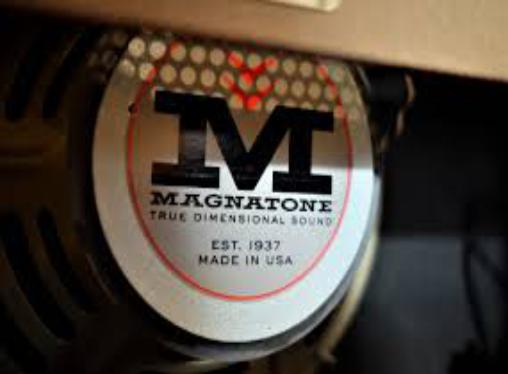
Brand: magnatone
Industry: Electronic